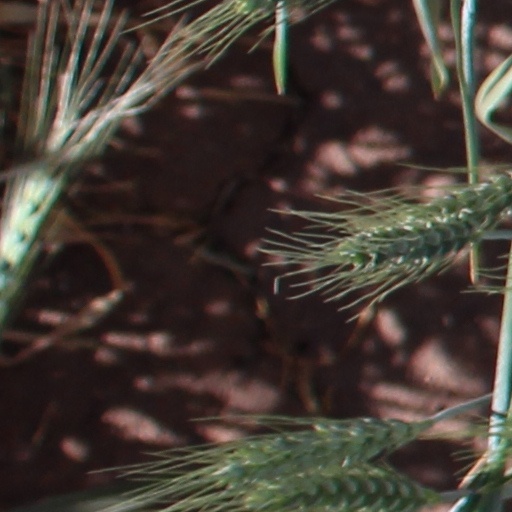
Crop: wheat